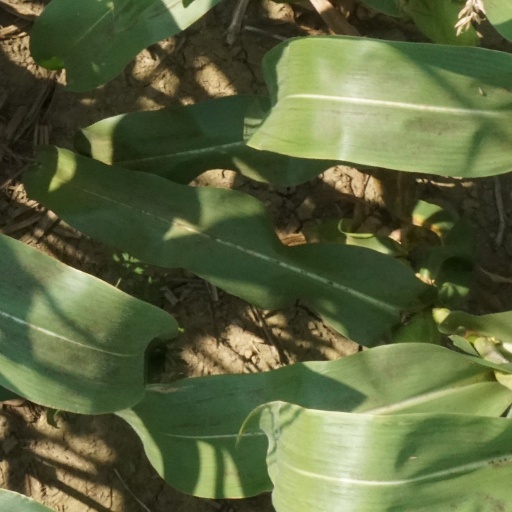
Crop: maize; corn